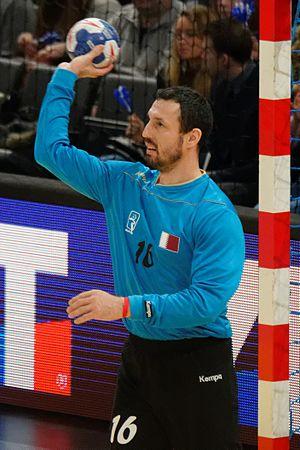
Goran Stojanović , le 10 janvier 2016 lors du match Norège / Qatar durant la Golden League à l'AccordHotel Arena (Paris).
Goran Stojanović, né le 24 février 1977 à Bar, est un handballeur monténégrin. Il évolue au poste de gardien de but au El Jaish SC et en équipe nationale du Qatar.